Sky position (RA, Dec in degrees): 229.314, 4.877
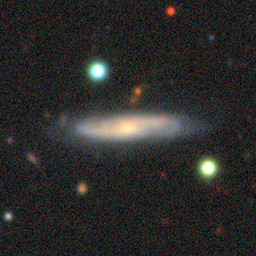
Galaxy morphology: Unbarred Loose Spiral Galaxies